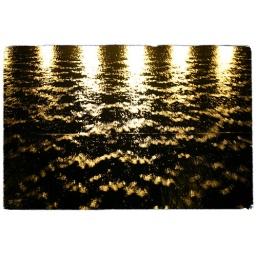
The water wall at 111 Huntington in the Prudential Center Mall. Shot without Flash.